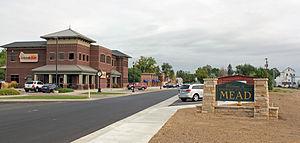
Mead est une ville américaine située dans le comté de Weld dans le Colorado.